Tony Lovell

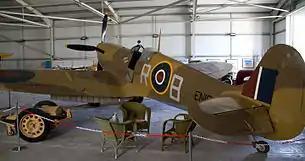
Spitfire in Malta camouflage

On 15 September, in what is now known as Battle of Britain Day, to the southeast of Canterbury, Lovell destroyed a Bf 109. The same day, he also probably destroyed a Bf 109 near Hornchurch. At the end of the month he damaged a Dornier Do 17 medium bomber near Hastings. On 1 October, with his position as flight commander made permanent, he shot down a Bf 109 near Canterbury. He destroyed another Bf 109 on 20 October. A further Bf 109 was damaged by Lovell on 30 October while he was flying a new Spitfire Mk II, which the squadron had started taking delivery of earlier in the month. He destroyed a Bf 109 on 17 November to the north of Herne Bay on 17 November. His successes over the preceding months saw Lovell awarded the Distinguished Flying Cross (DFC). The announcement was made on 26 November, the published citation reading: